European Society of Radiology

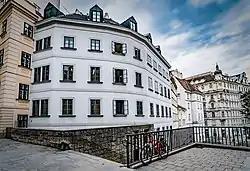
The facade of the ESR as seen from the Maria am Gestade church.

The House of European Radiology is the current headquarters of the European Society of Radiology (ESR) and has been since 2018 after the completion of its renovation. The building is located in the historic central district of Vienna, across from the steps leading to Maria am Gestade church on Am Gestade square. Through renovations, the building has retained the style of its facade dating from 1823 with a newly constructed interior which houses a majority of ESR functions.